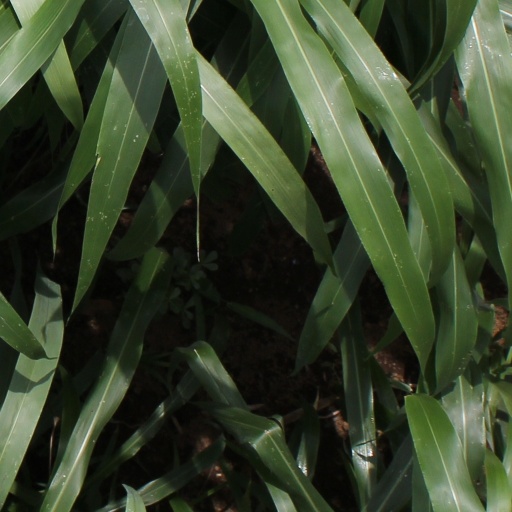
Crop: sorghum